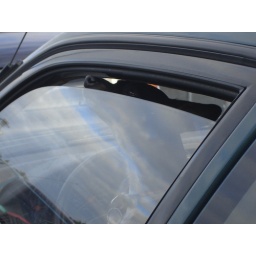
This chill little dog was in the car parked next to ours. He didn't bark, not once. :)